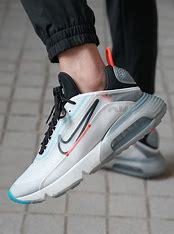
Brand: Nike
Model: Air Max 2090